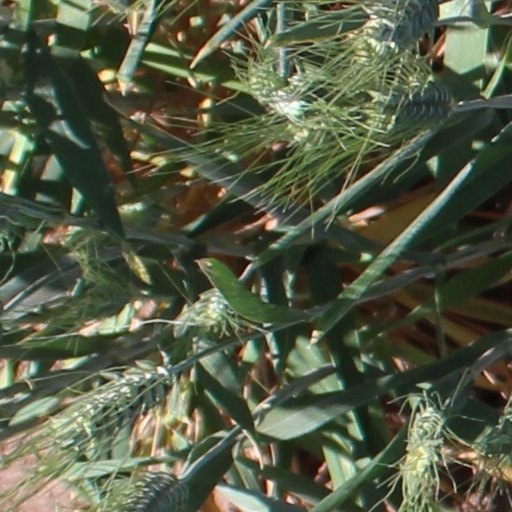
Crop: wheat